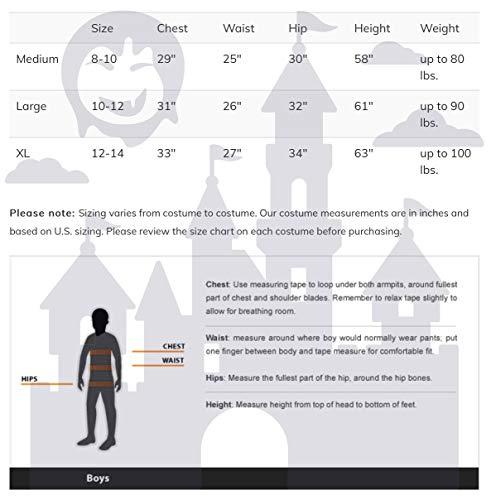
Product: Samurai Deluxe Costume for Kids
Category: Clothing, Shoes & Jewelry | Costumes & Accessories | Kids & Baby | Boys | Costumes
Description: Great Condition.
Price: $69.99